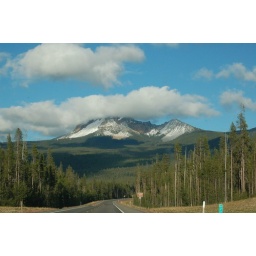
Unknown mountain with clouds hovering above it.